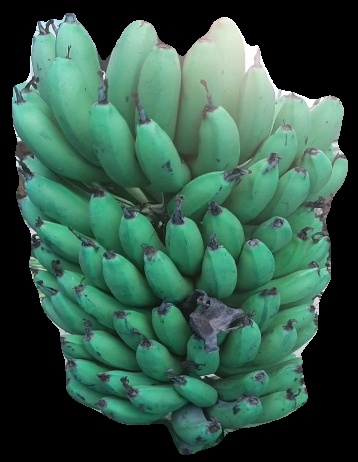
Variety: pachbale
Grade: grade2